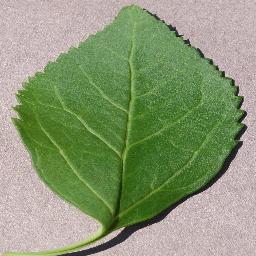
Label: Cherry___healthy